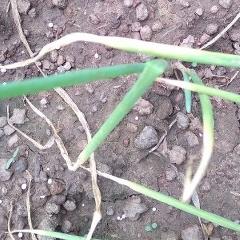
Crop: Onion
Condition: fusarium-d